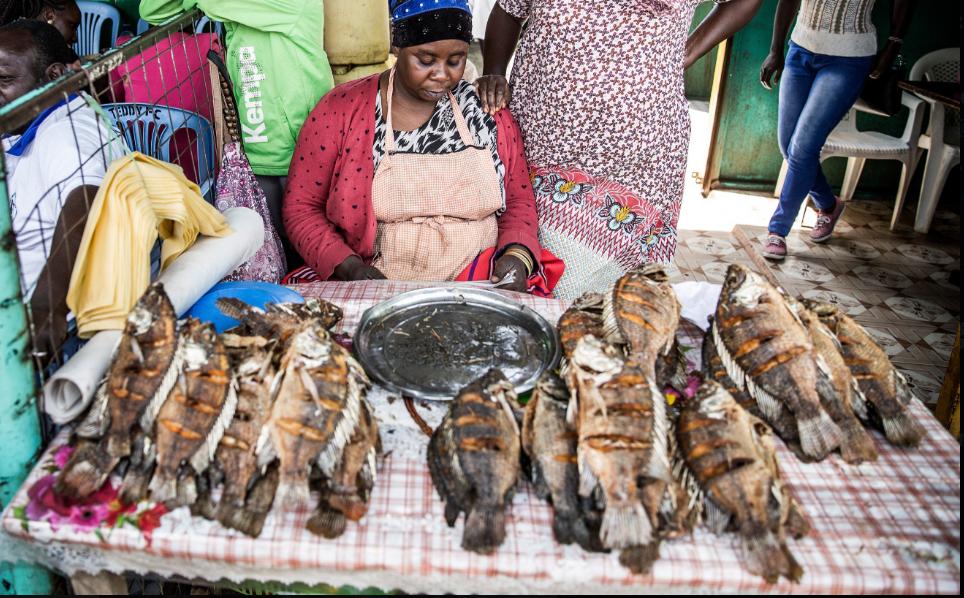
Hapa ni sokoni. Mama muuza samaki amekaa chini, akiwa ameekelewa mkono begani na mwenzake na amepanga samaki zake mezani kimafungumafungu, tayari kuuzwa.